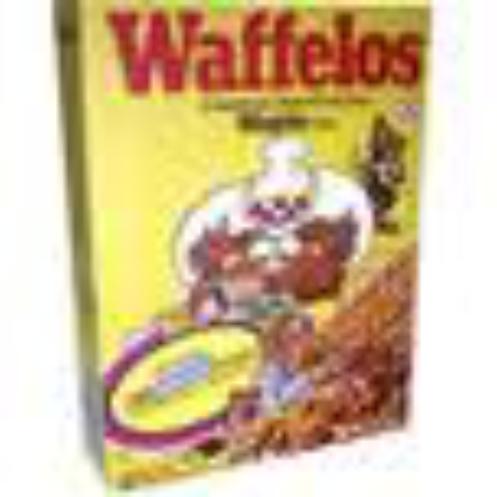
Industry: Food